Gelli Bridge

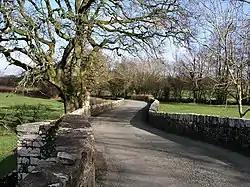
Gelli Bridge in 2002

Gelli Bridge is a Grade II listed two-arch bridge spanning the River Syfynwy a few yards before its confluence with the Eastern Cleddau. The date of the bridge is not known, though projecting keystones suggest it is 18th century. It has been modified since its original construction.